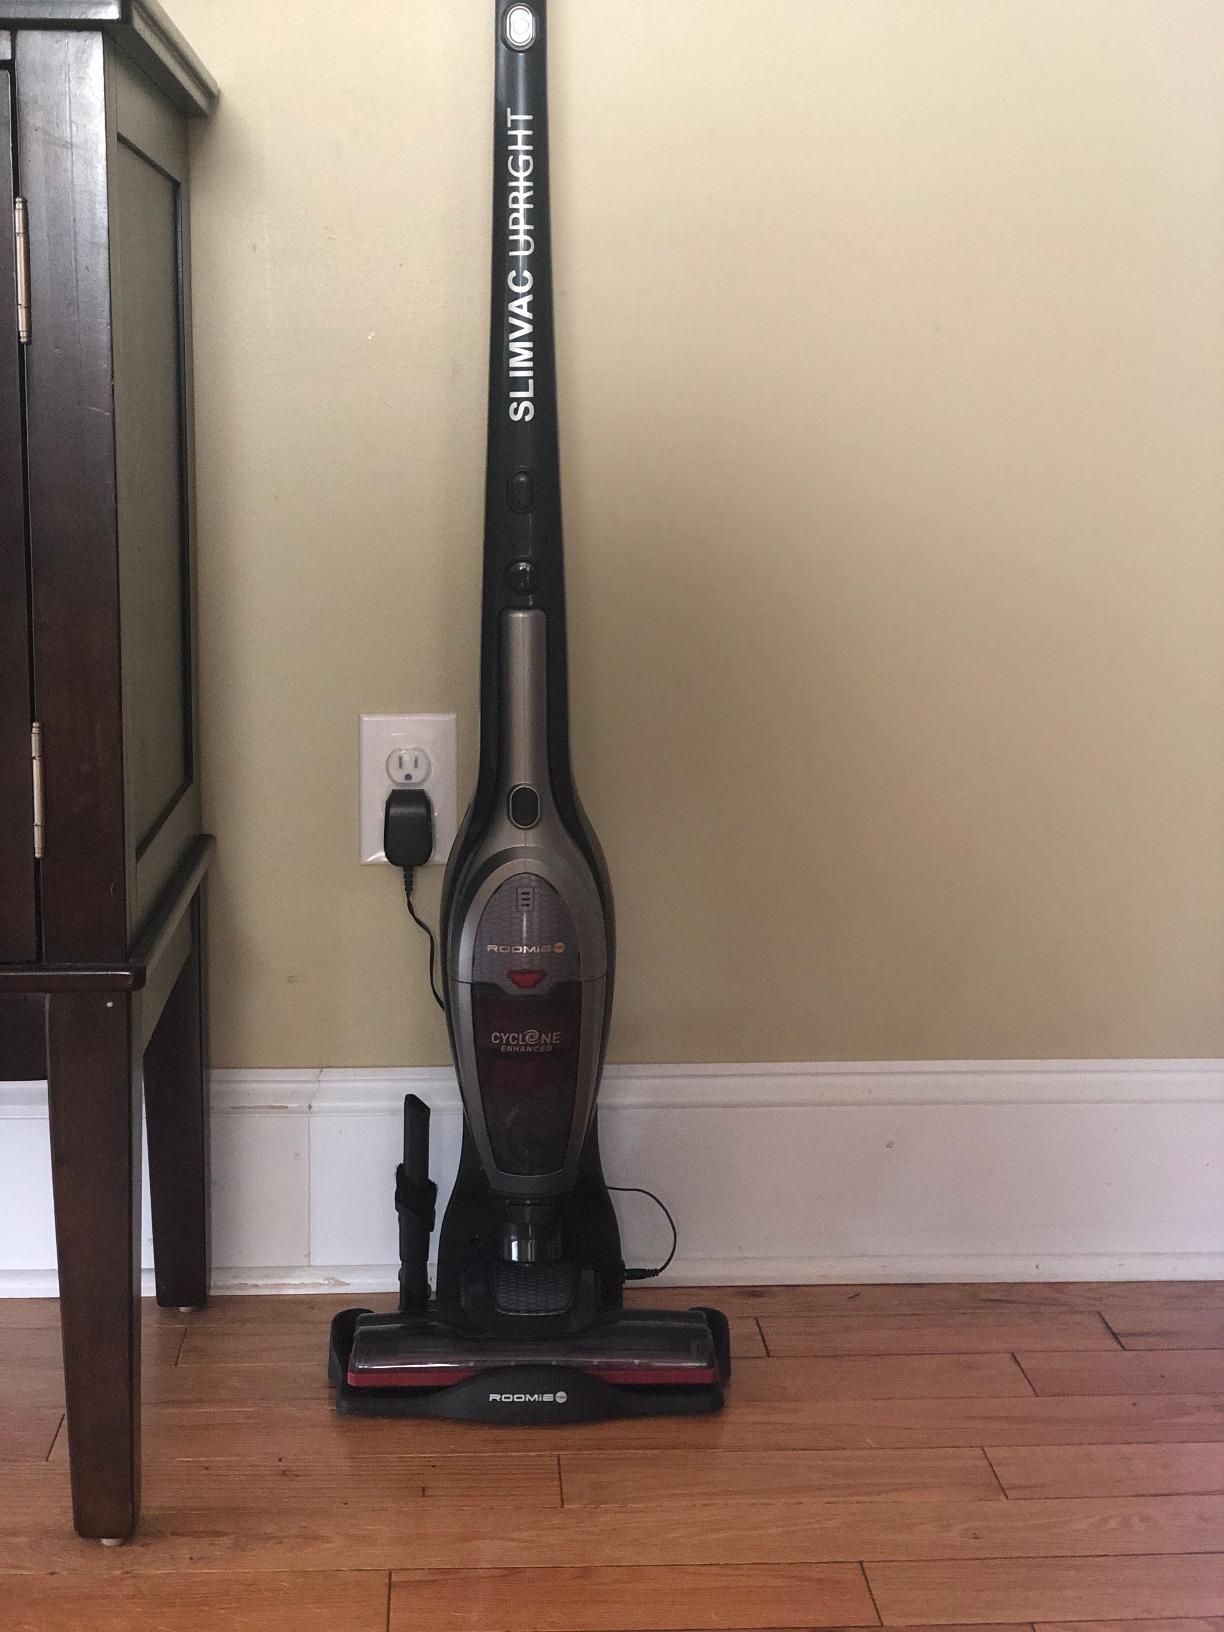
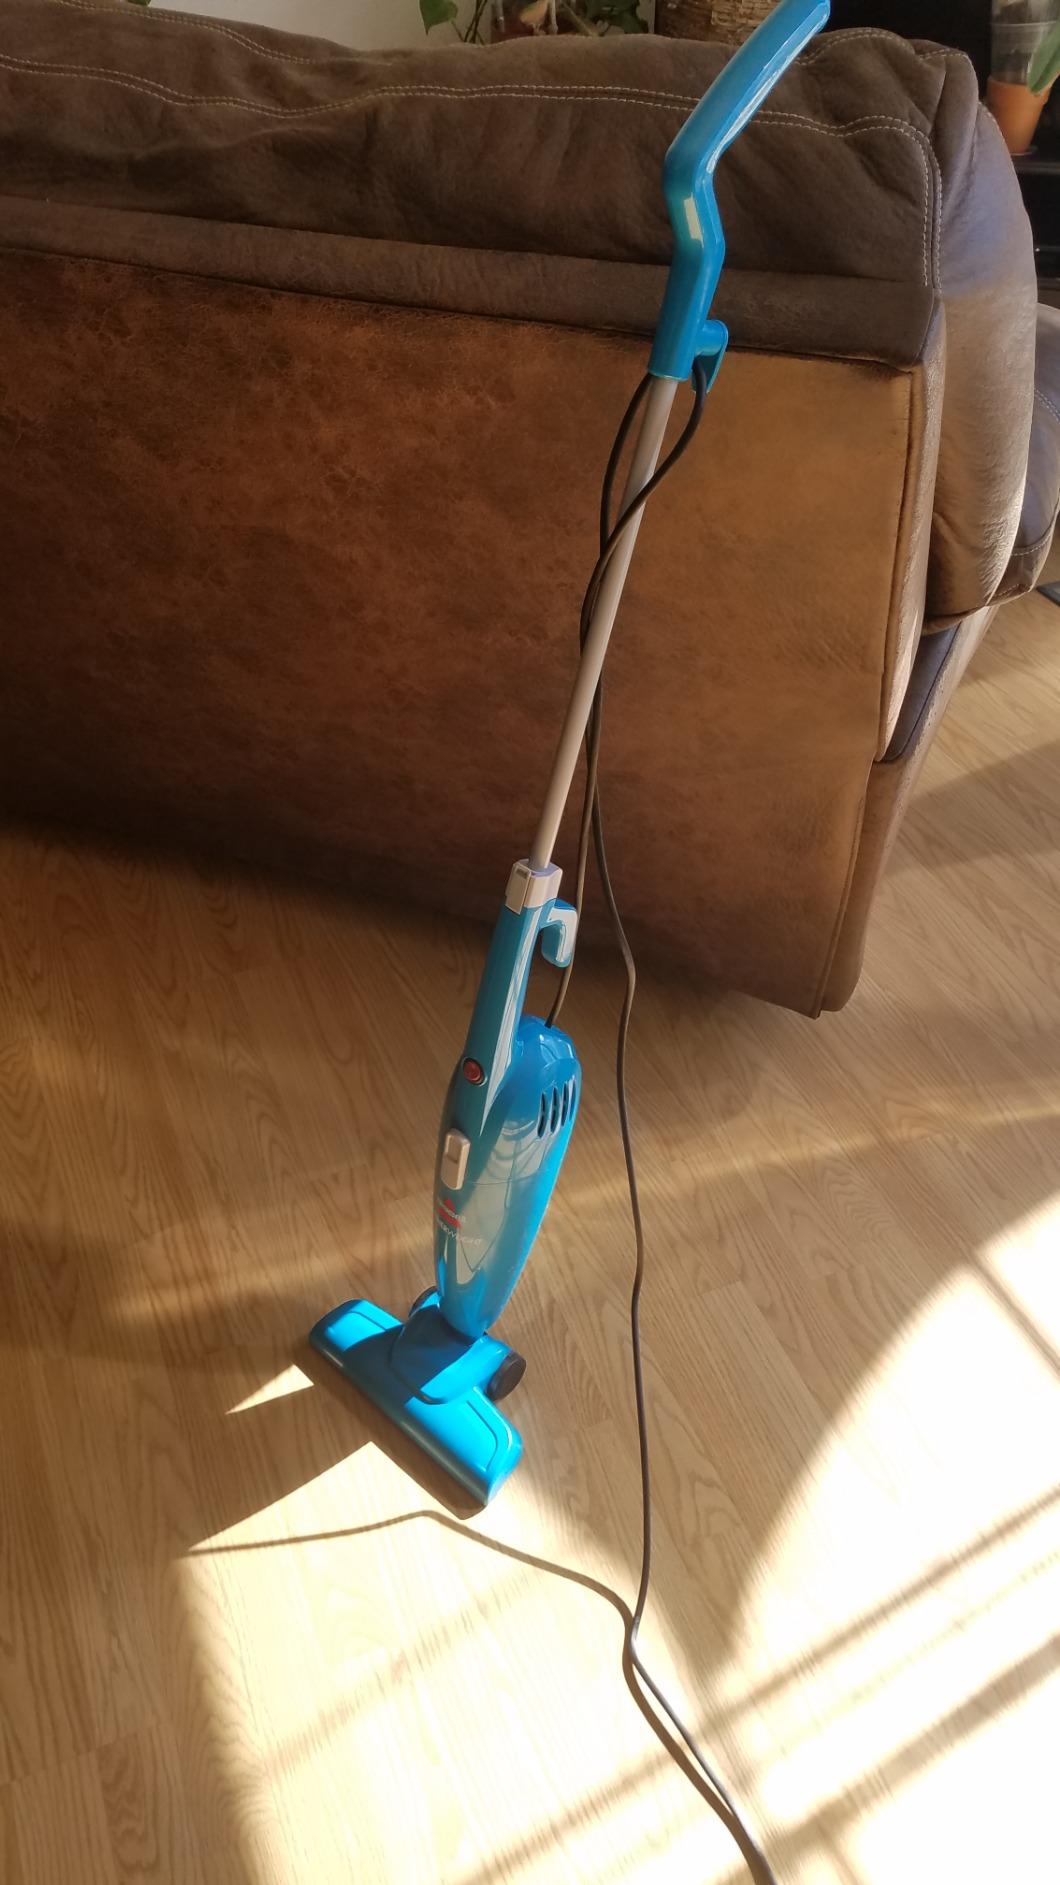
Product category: items_vacuum
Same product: no